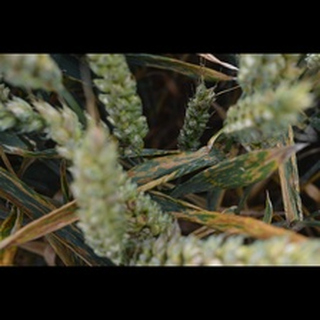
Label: wheat_septoria